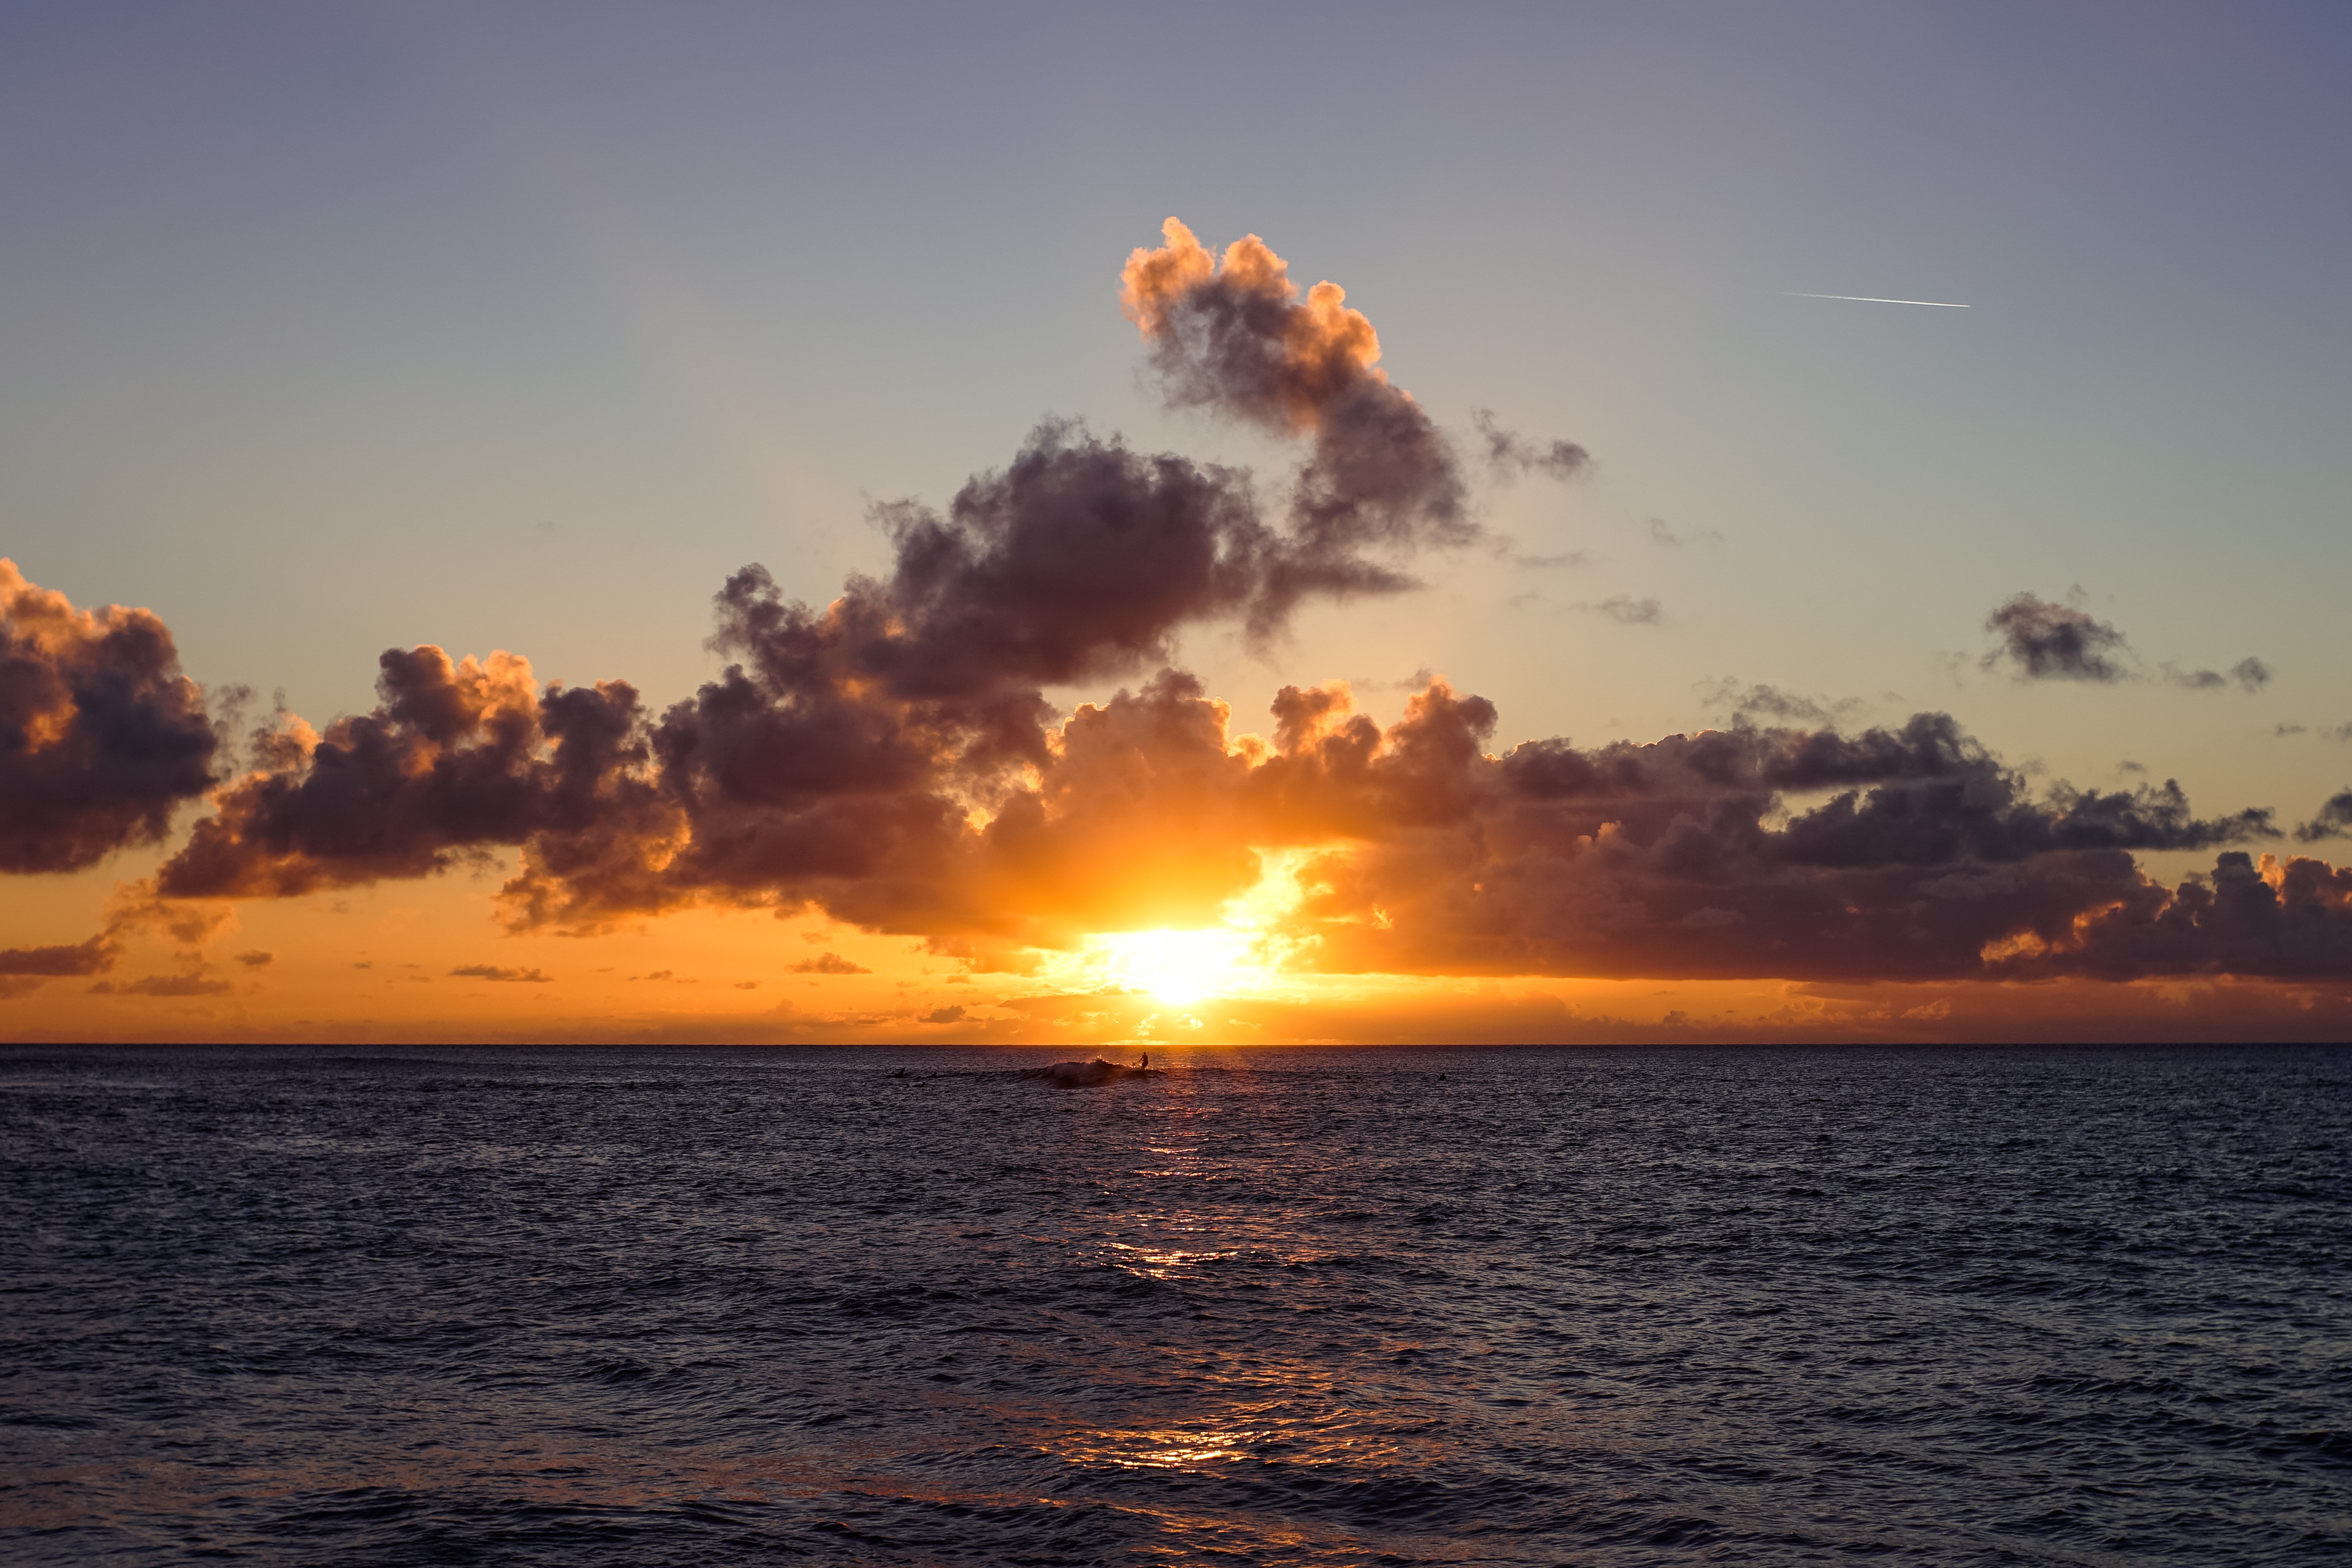
beach, sea, coast, water, ocean, horizon, cloud, sky, sun, sunrise, sunset, sunlight, morning, shore, wave, dawn, dusk, evening, relax, calm, serene, clouds, scene, afterglow, solar system, wind wave